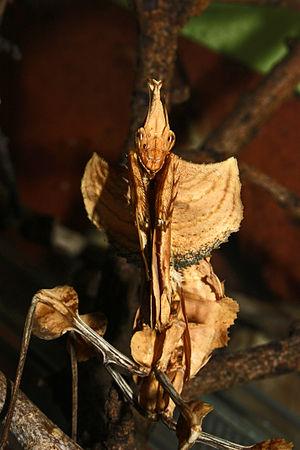
Idolomantis diabolica est une mante religieuse.